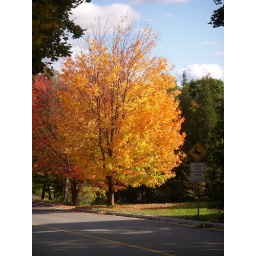
tree in front of special little house with deer sign